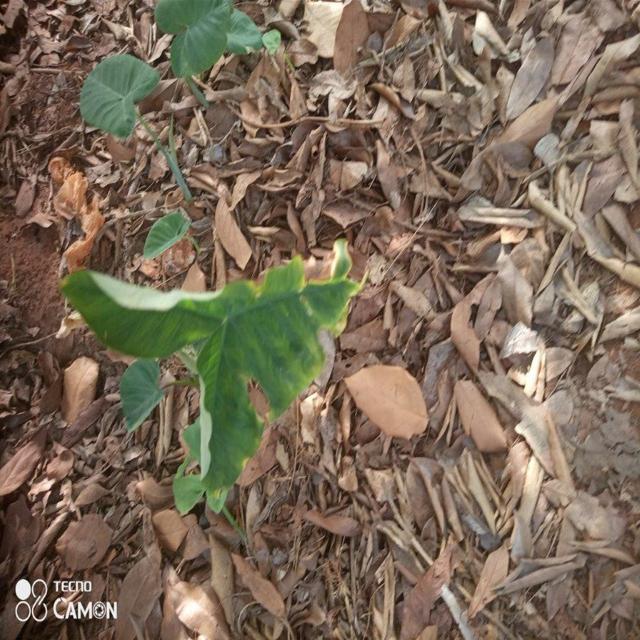
Label: Mid_Blight